Vevi

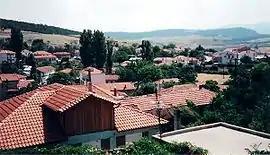
Vevi

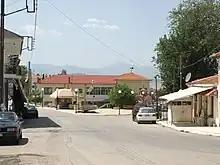
Centre of Vevi

Vevi (before 1926: Μπάνιτσα – "Banitsa"; Macedonian and , "Banica" or "Banitsa") is a village located in the municipal unit of Meliti in Florina regional unit, Macedonia, Greece. The village is passed by two national roads which lead to Thessaloniki, Florina, Amyntaio, and Kozani. Additionally, it has a railway station on the line between Florina and Thessaloniki. The Official Football Club of Vevi is Vevi FC